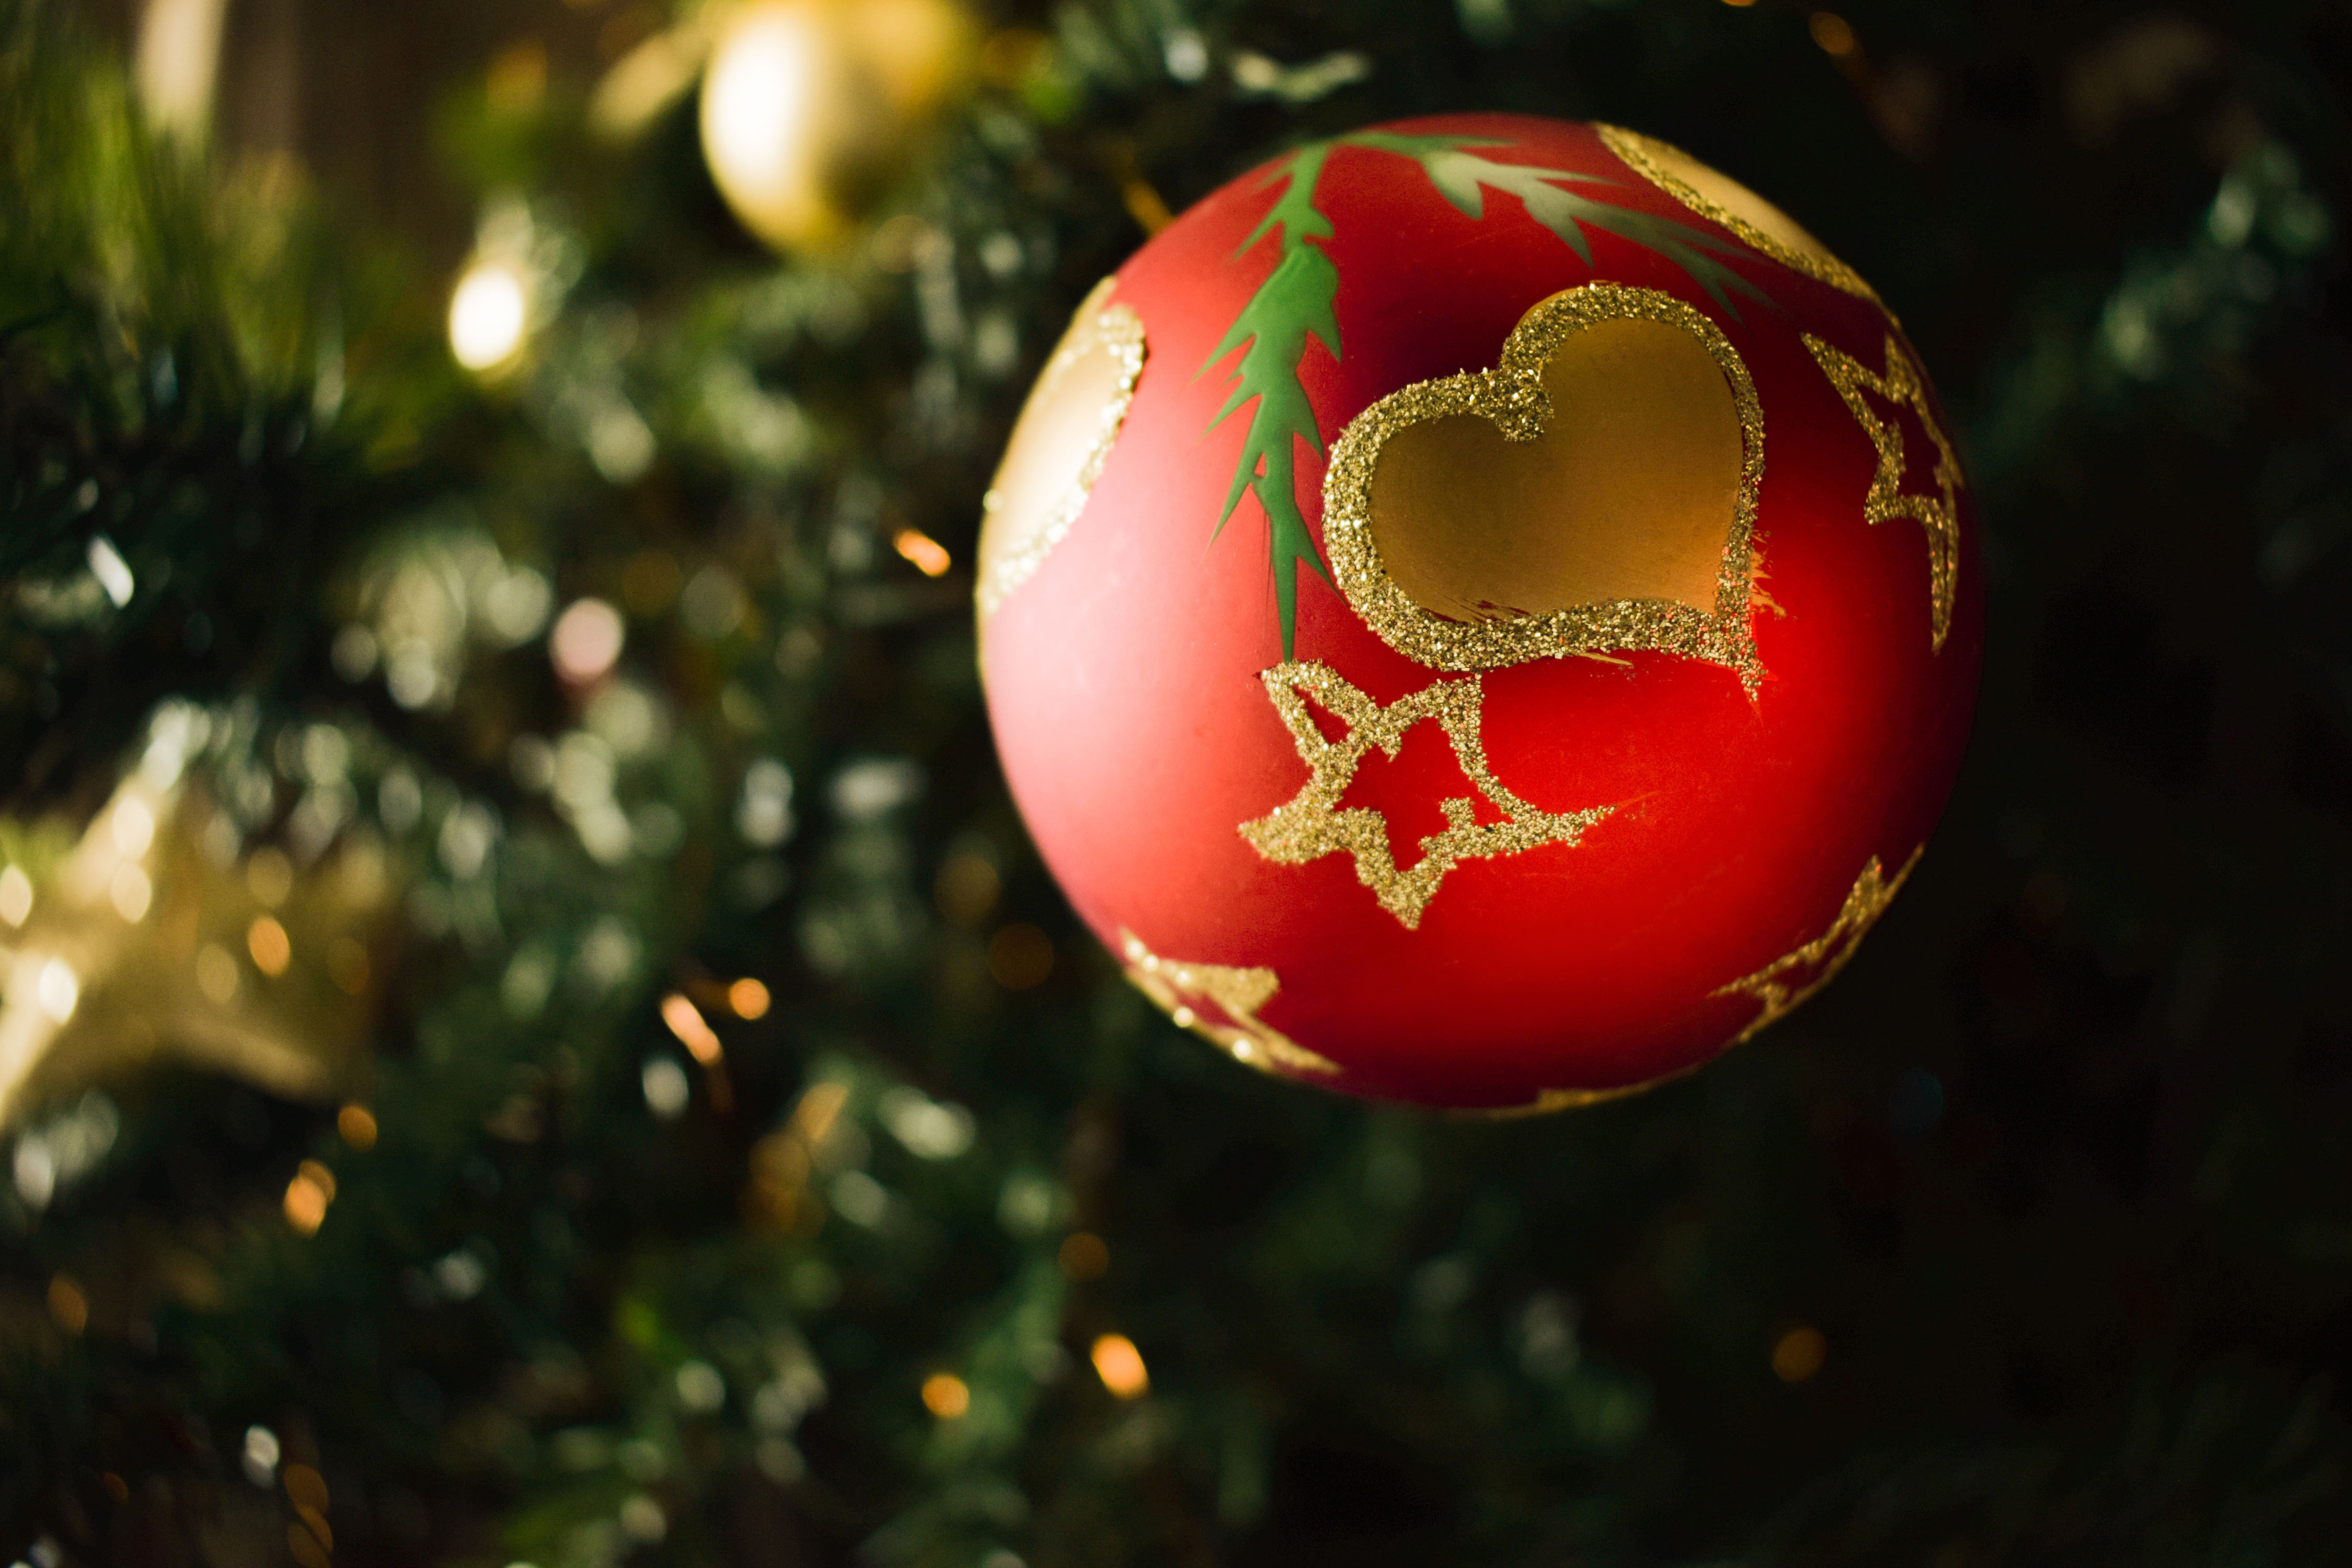
christmas ornament, christmas, christmas decoration, red, christmas tree, tree, ornament, christmas eve, event, macro photography, fir, ball, interior design, plant, holiday, photography, tradition, pine family, spruce, conifer